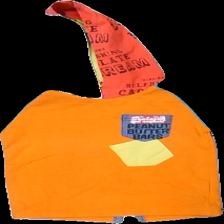
View: front
Type: Top
Category: Children
Brand: Not in the list
Brand text on label: Pupu zone
Colors: Multicolor, Turquoise, Orange, Blue, Grey, Red
Material: 100% bomull
Pattern: Other
Cut: V-collar
Season: All
Damage: lite nopprigt
Damage location: bottom right
Damage 2: lite nopprigt
Damage 2 location: bottom left
Damage 3: en lös tråd
Damage 3 location: bottom center
Price range: 50-100
Recommended usage: Reuse
Description: långärmad tröja med luva och tryck